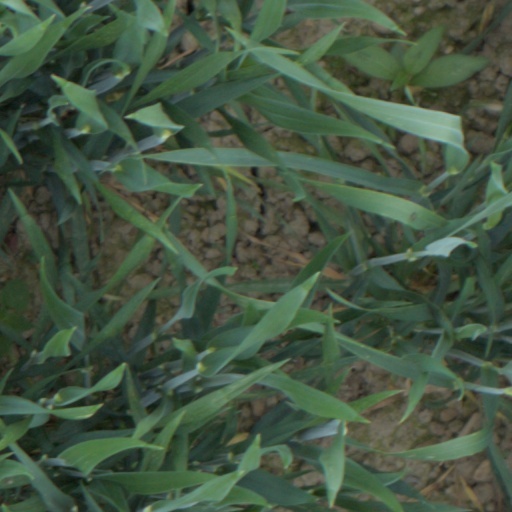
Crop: wheat